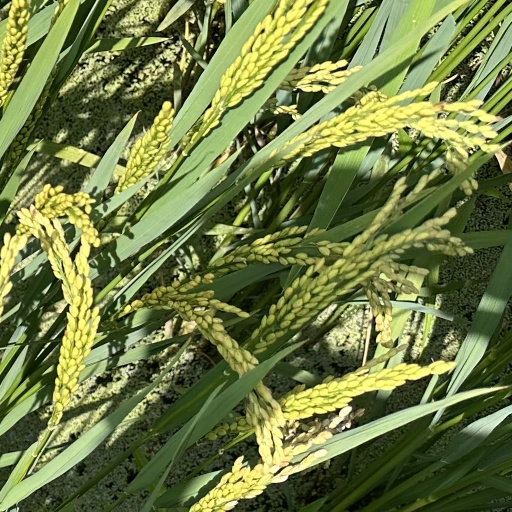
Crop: rice